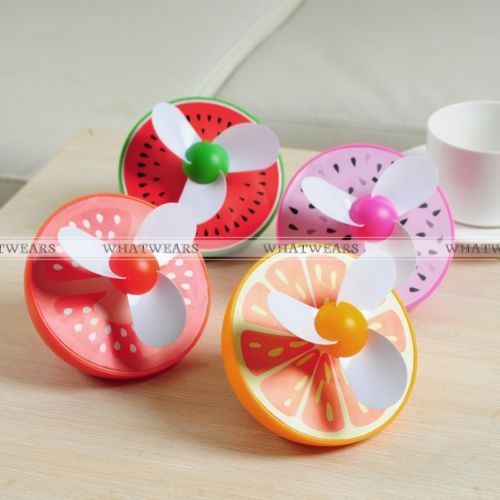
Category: fan